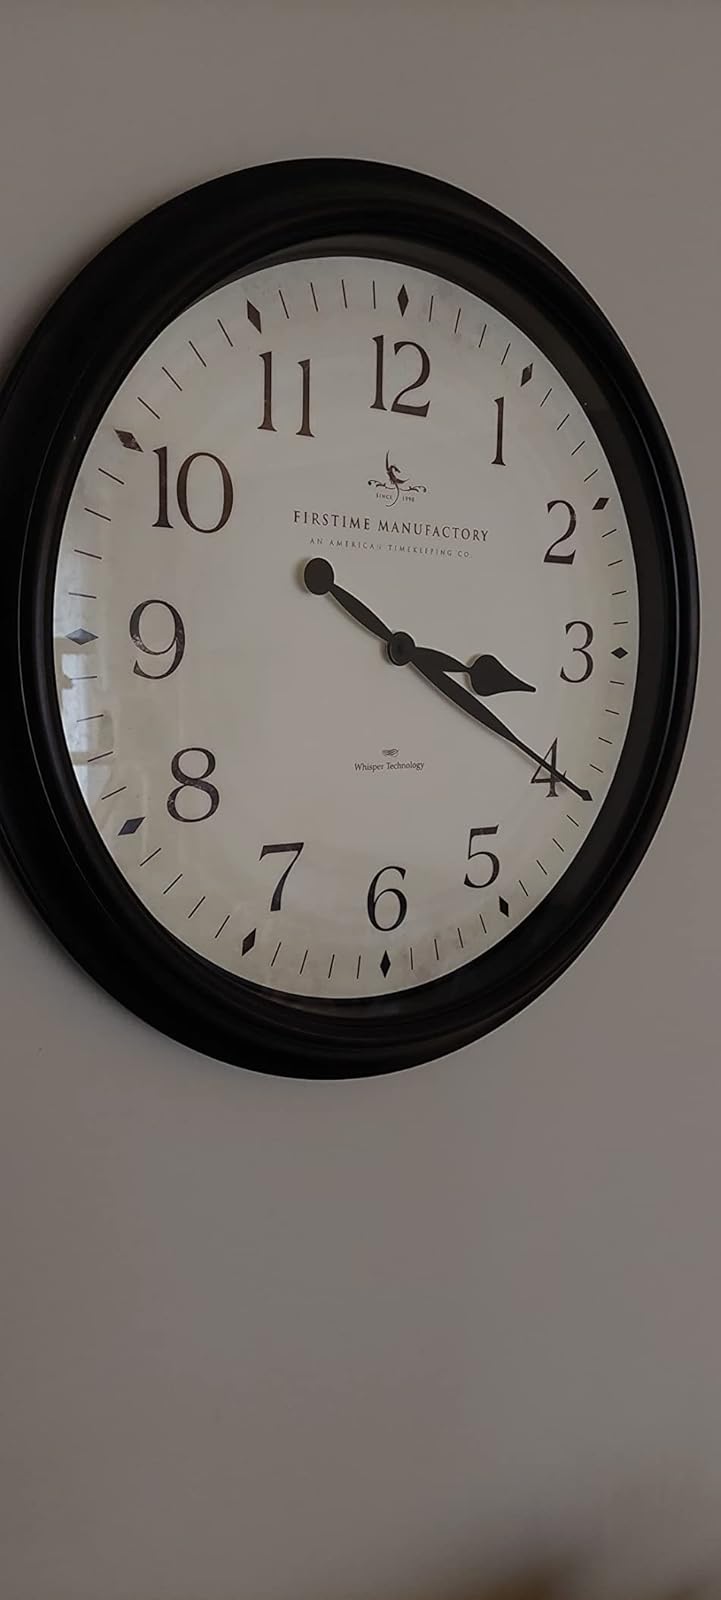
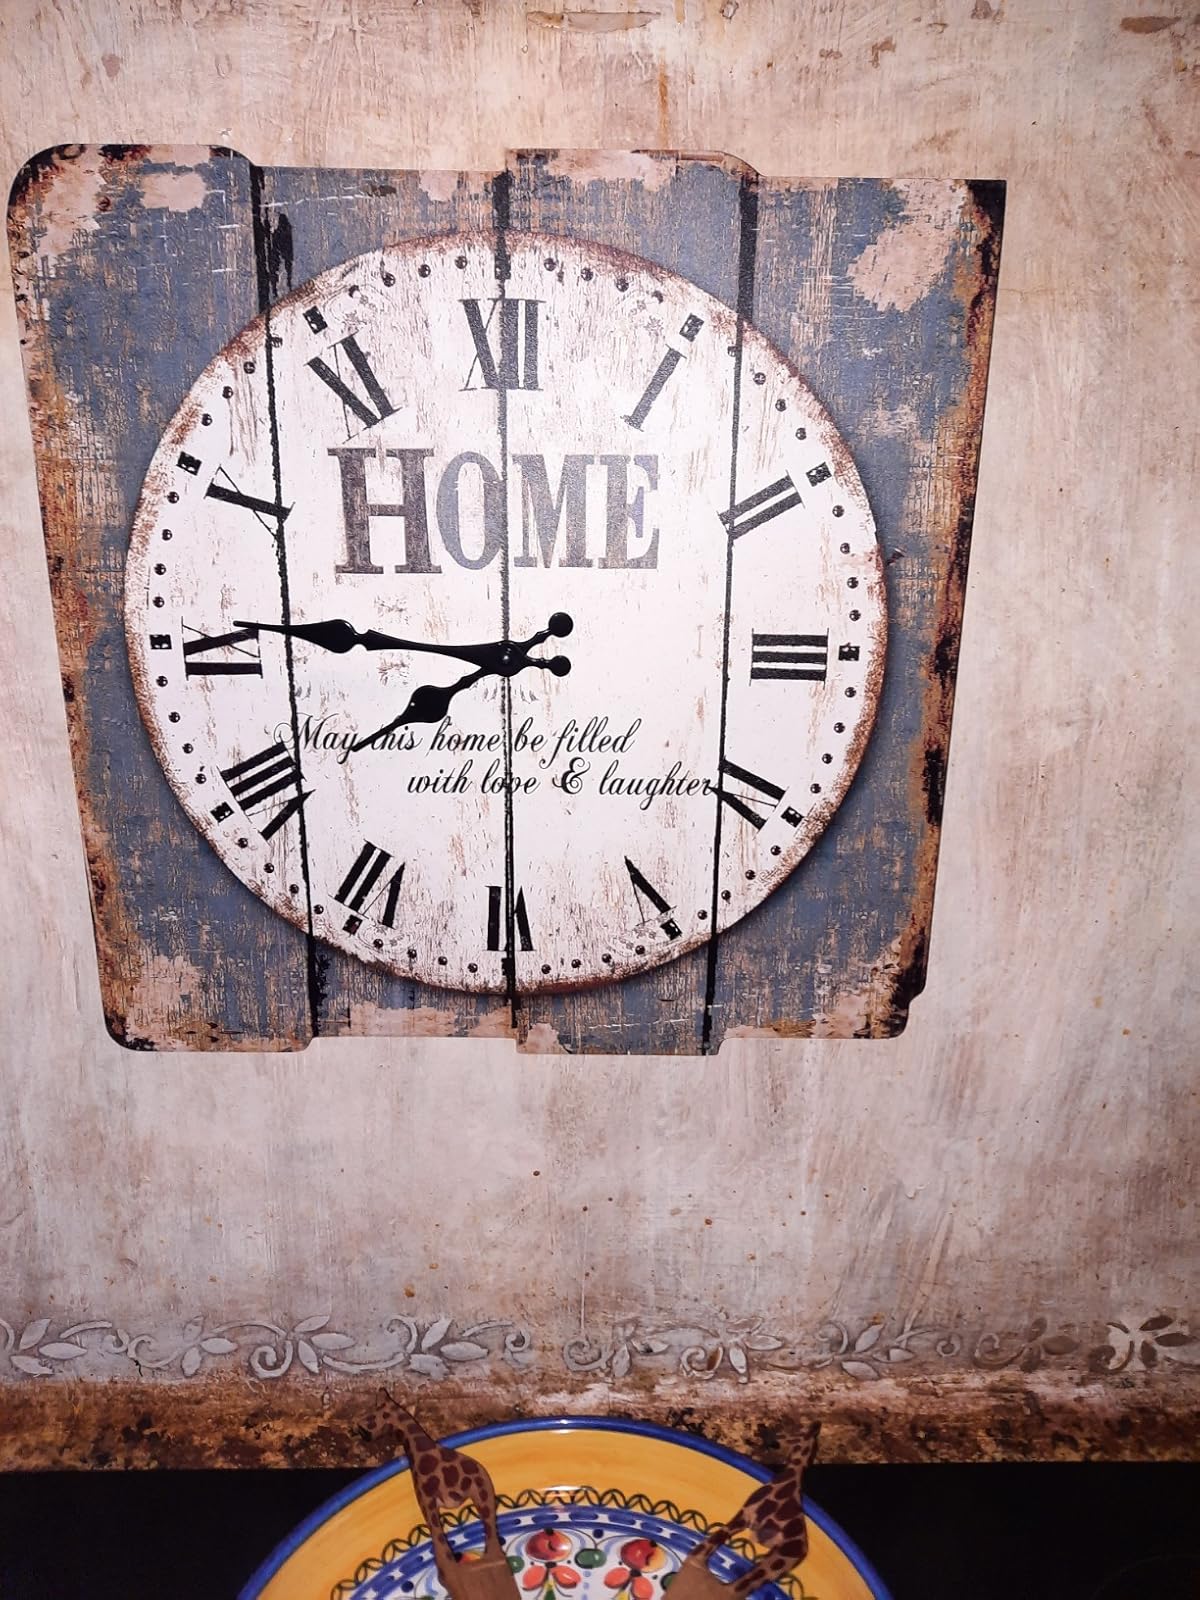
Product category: clock
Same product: no